Paul B. Preciado

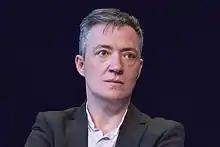
Preciado in 2017

Paul B. Preciado is a Spanish writer, philosopher and curator whose work focuses on applied and theoretical topics relating to identity, gender, pornography, architecture and sexuality. In 2010, Preciado began a process of "slow transition" where he started taking testosterone to medically transition. From this point on he has publicly considered himself transgender as well as a feminist.